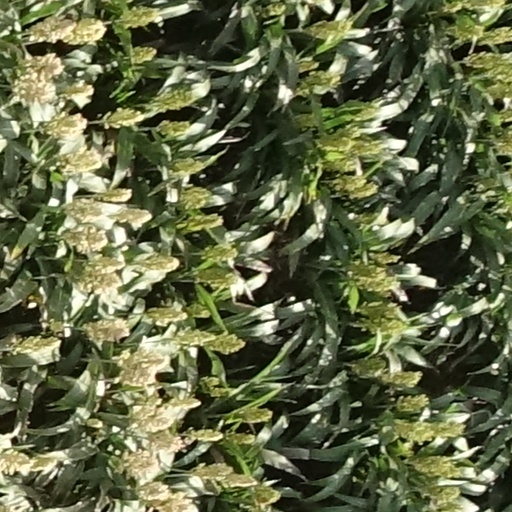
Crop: sorghum